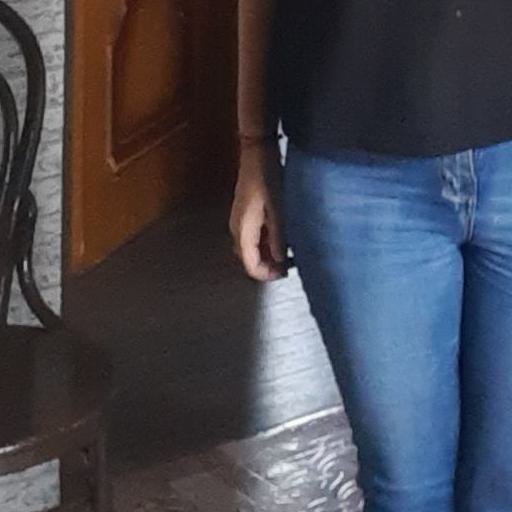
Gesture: no_gesture